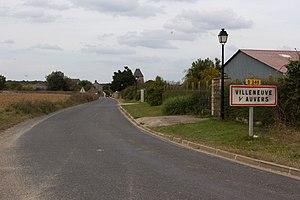
Villeneuve-sur-Auvers est une commune française située à quarante-quatre kilomètres au sud-ouest de Paris dans le département de l'Essonne en région Île-de-France.